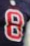
Number: 8